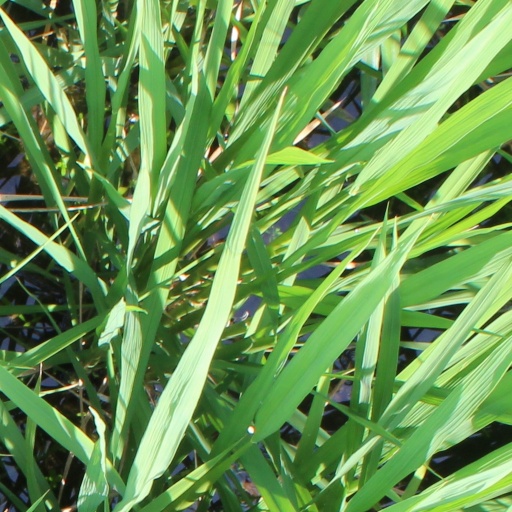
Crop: rice